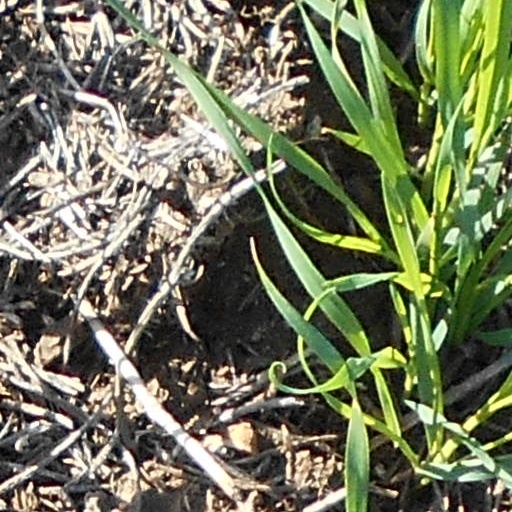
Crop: wheat